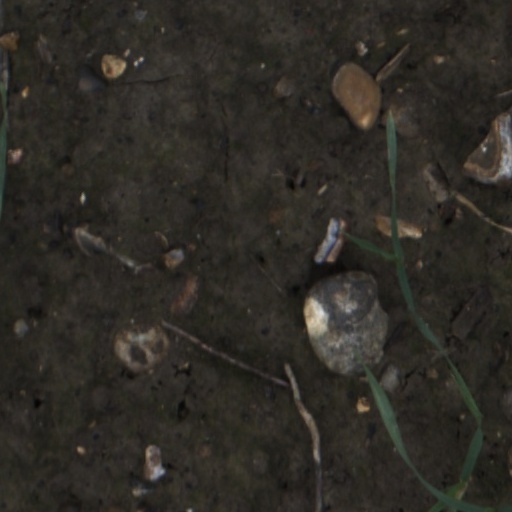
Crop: wheat